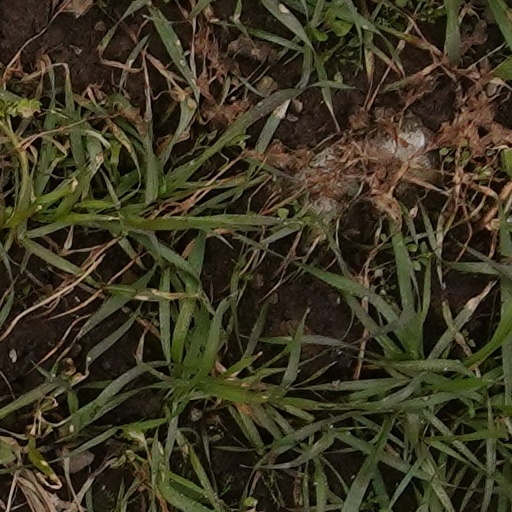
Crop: wheat